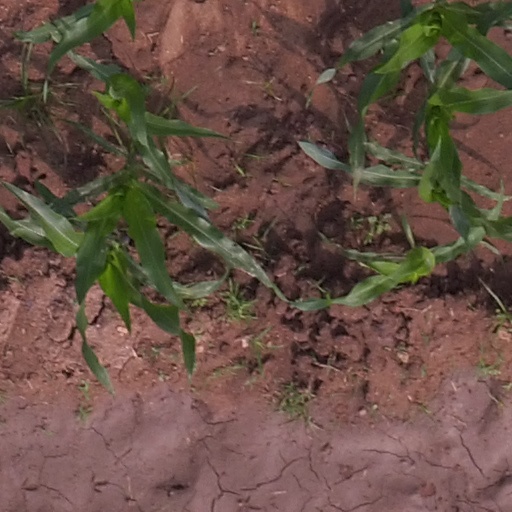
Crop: maize; corn